Sakata City Museum of Art

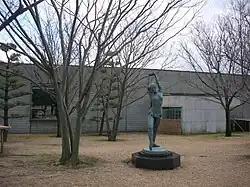

opened in Sakata, Yamagata Prefecture, Japan in 1997. Located on a small hill with views over the city as well as towards Mount Chōkai and the Mogami River, the collection focuses on works in the western tradition by Japanese artists.